Vitória FC (Riboque)

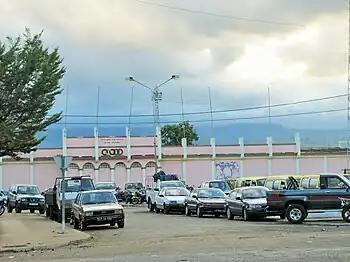
Esádio Nacional 12 de Julho, home field of Vitória Riboque

Estádio Nacional 12 de Julho is a multi-use stadium in São Tomé, São Tomé and Príncipe. It is currently used mostly for football matches. The stadium holds 6,500. Its address is Avenidas das Nações Unidas. The stadium is home to the three best football clubs in the nation and the island including Sporting Praia Cruz, Aliança Nacional. Andorinha and Vitória Riboque